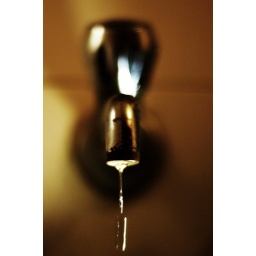
Was fooling around the kitchen sink ... and got this one.